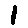
Label: 1